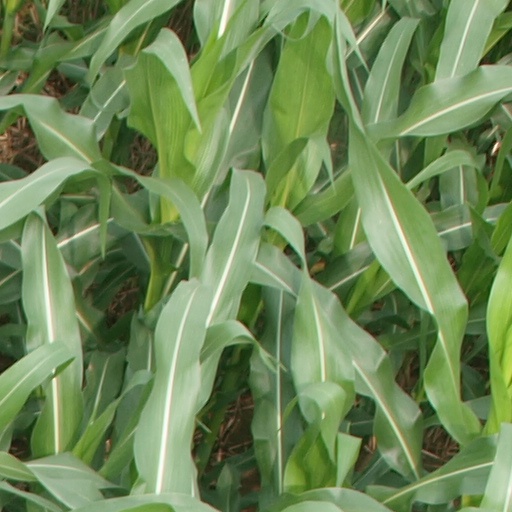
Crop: maize; corn